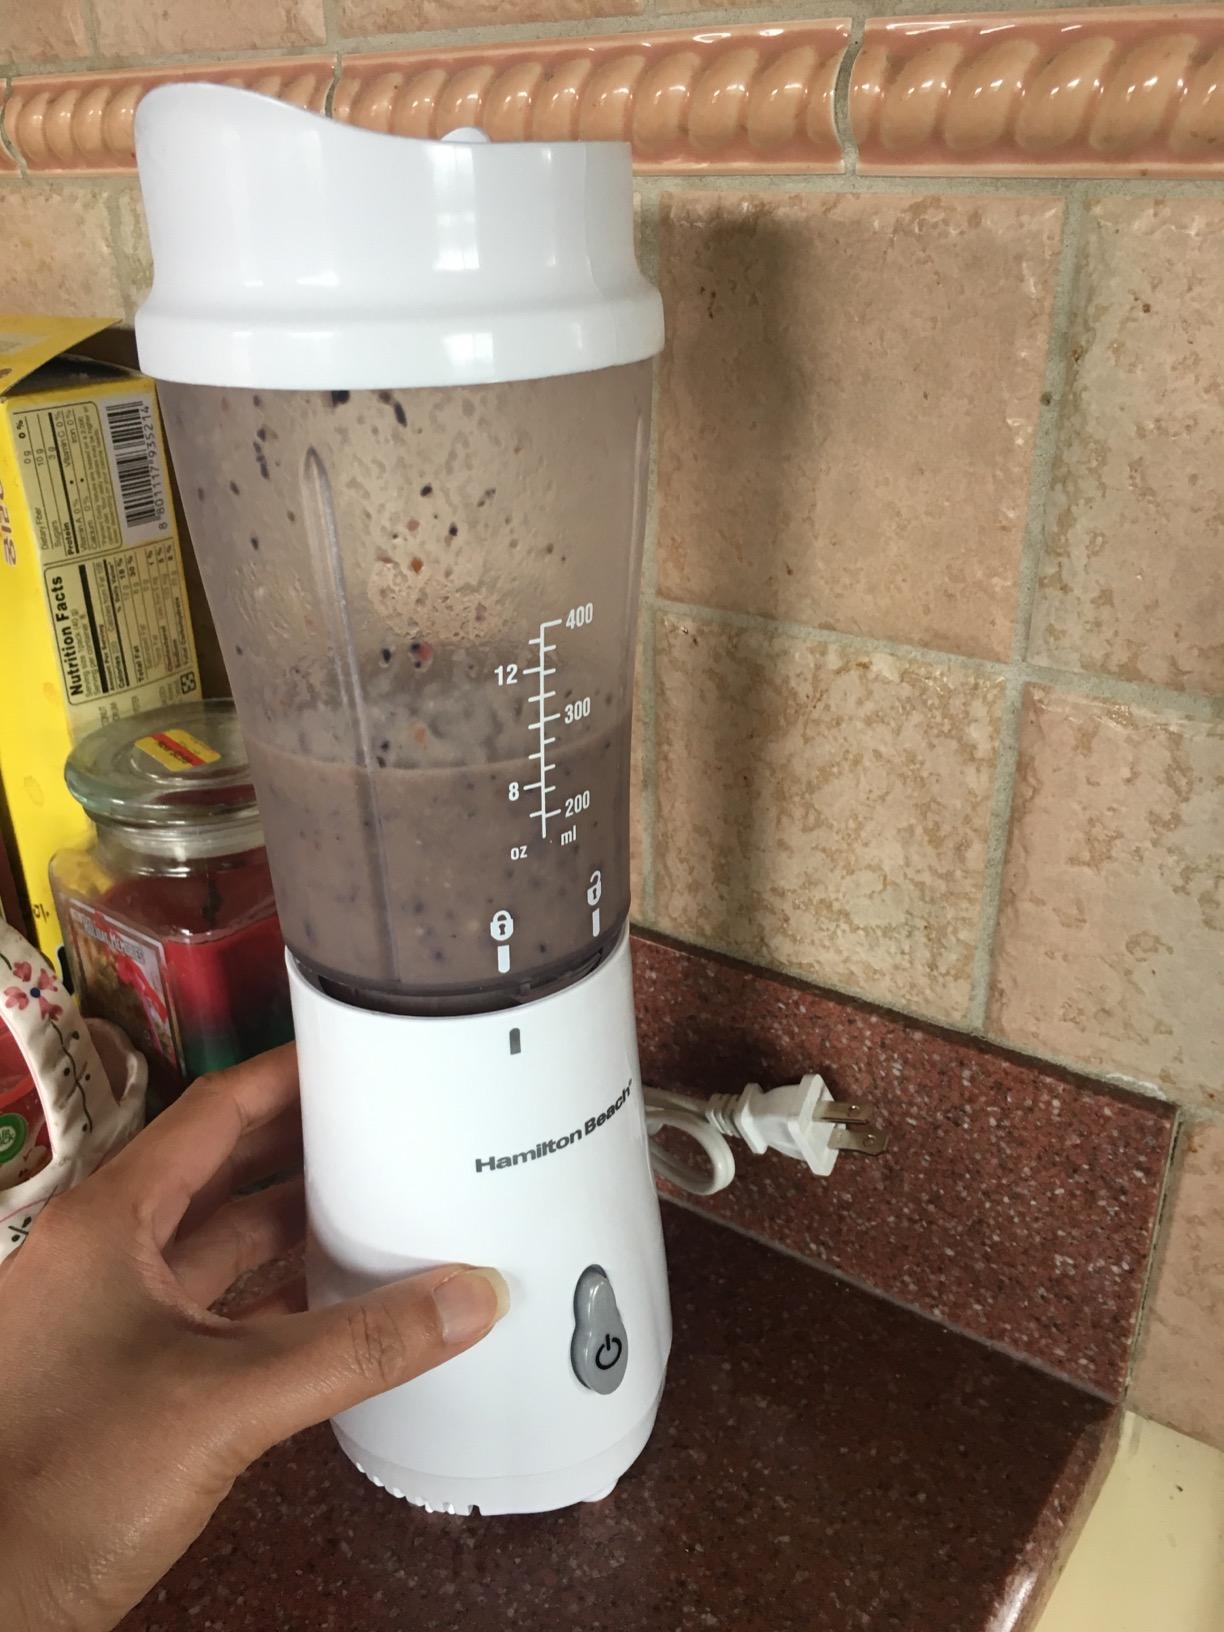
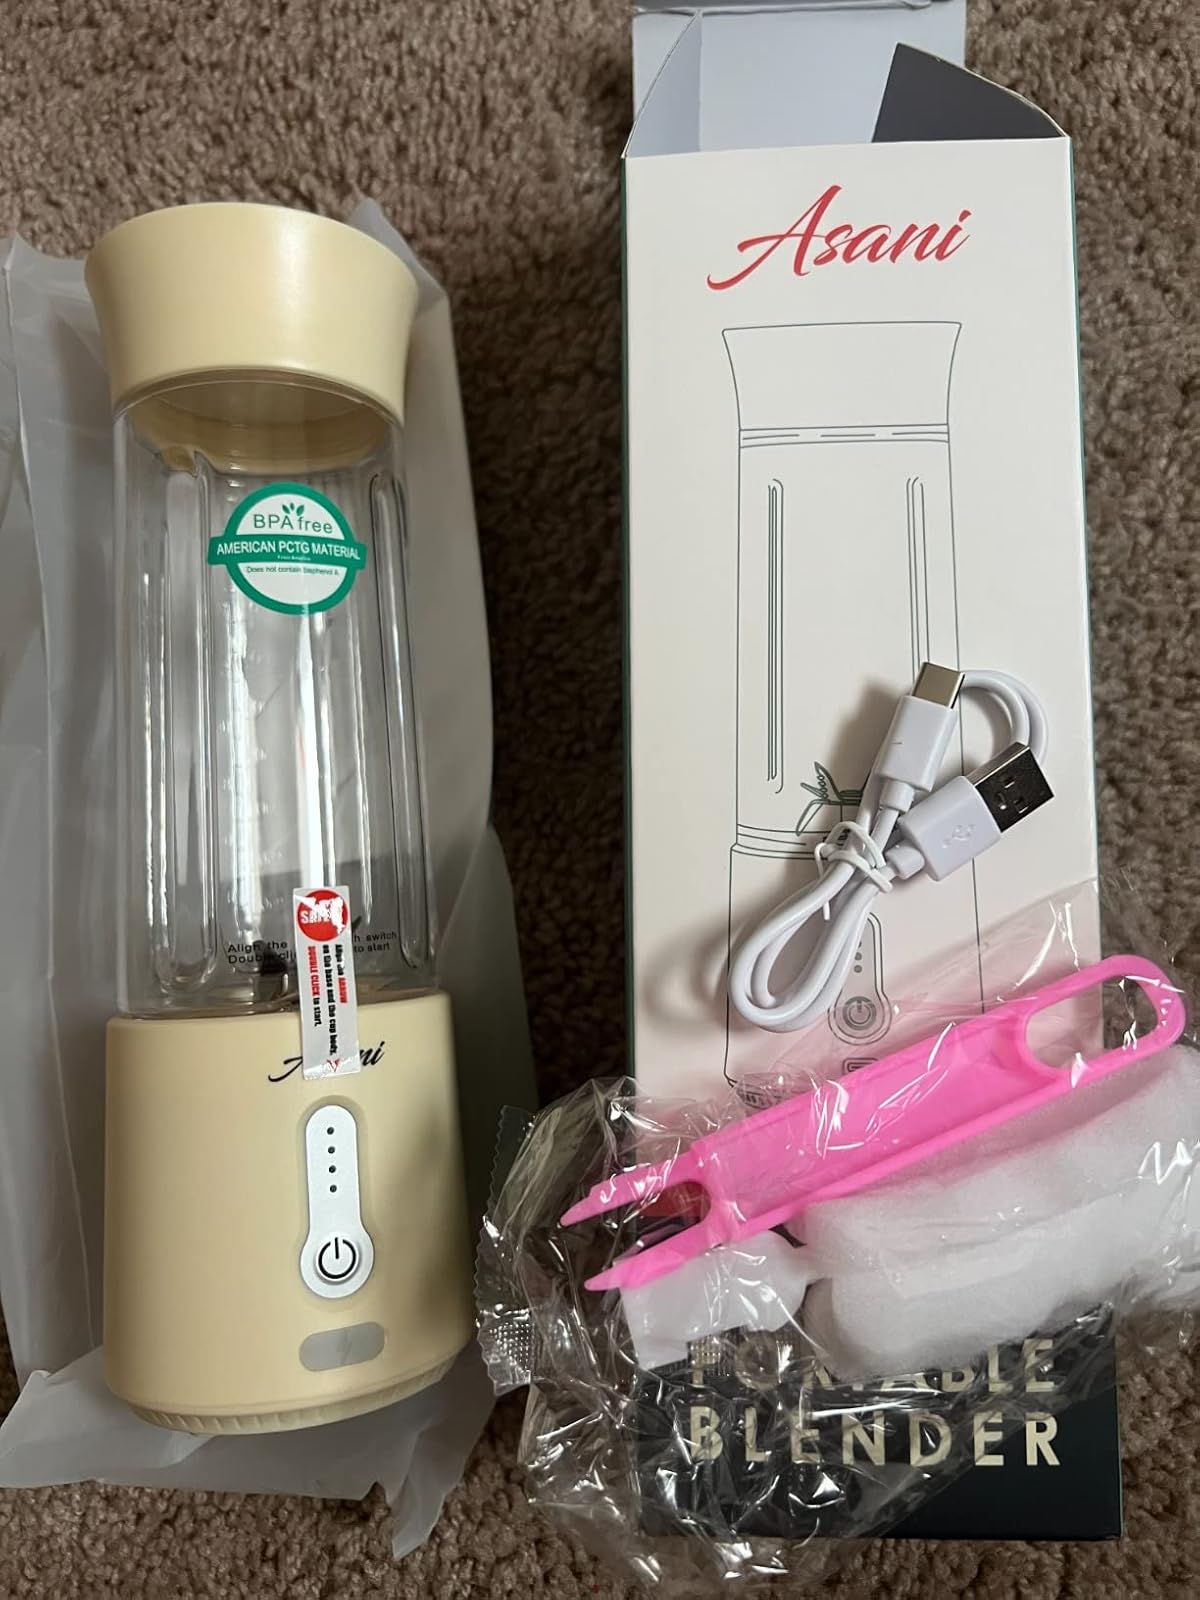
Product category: items_blender
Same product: no